House of Hénin

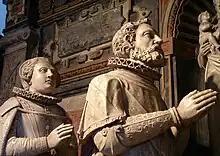
Mausoleum of the Counts of Bossu

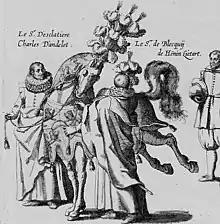
Pompa Funebris Albert VII

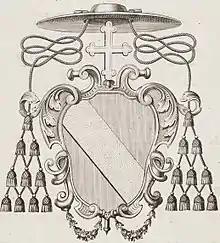
Coat of Cardinal d'Alcase

The House of Hénin is a family of the Belgian high nobility, one of its branches was titled Prince of Chimay. Alliances were made with important Spanish noble families, such as the aragonese house of Borja and the castilian house of Velasco.